Methods used to study memory

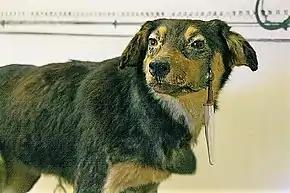
A dog in a pavlovian study.

Research animals are a good substitute for humans because similar principles are assumed to underlie basic mechanisms of brain function. In order to fully understand human memory, cross-species comparisons in neuropsychology are used so that multiple variables can be manipulated. The more experimental control we have, the easier it is to eliminate confounding variables, and better causal conclusions can be made.